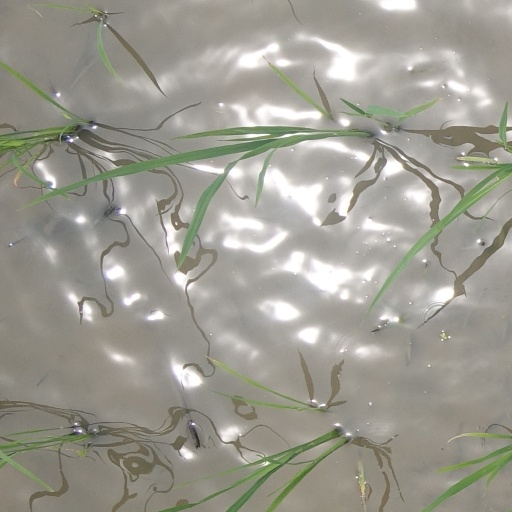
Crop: rice